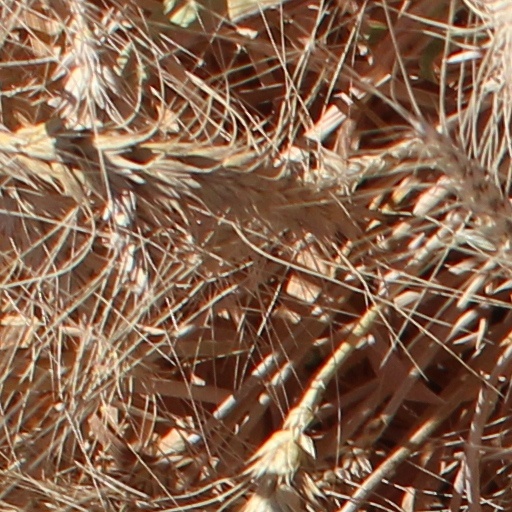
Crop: wheat